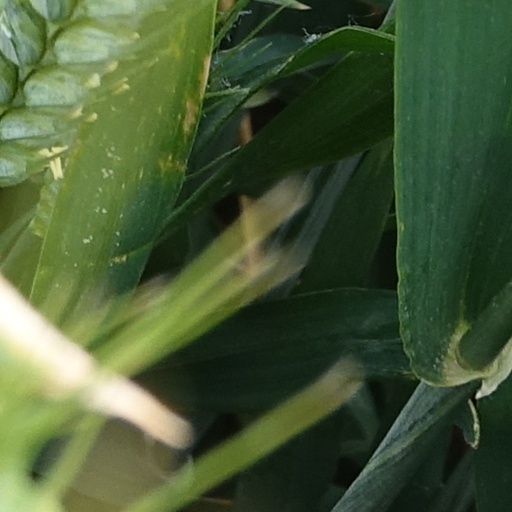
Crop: wheat